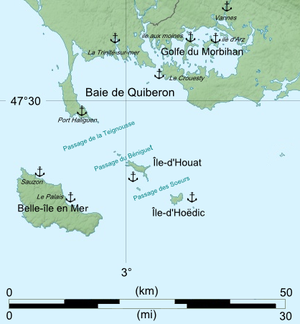
Carte de la côte Sud Morbihan: Baie de Quiberon
Le Tour de Belle-Île est une manifestation nautique créée en 2008 par la société EOL et ouverte aux voiliers mesurant plus de 6 mètres.
Vannes /van/ est une commune française située dans l’ouest de la France sur la côte sud de la région Bretagne. La ville, située en Basse-Bretagne, est la préfecture du département du Morbihan, et le siège d'une agglomération de 135 882 habitants. Centre économique et destination touristique à la tête d’une aire urbaine de 157 007 habitants au 1ᵉʳ janvier 2016, et d'une population municipale de 53 218 habitants au 1ᵉʳ janvier 2016, Vannes est la 4ᵉ agglomération de la région Bretagne en nombre d'habitants, et le 3ᵉ pôle universitaire de Bretagne.
La baie de Quiberon se situe sur la côte Sud du département du Morbihan en Bretagne :